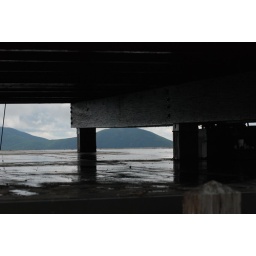
View of mountains under lookout tower